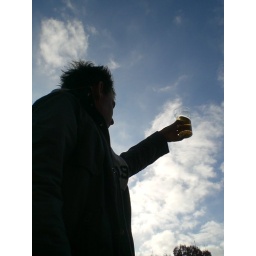
A blue sky in London